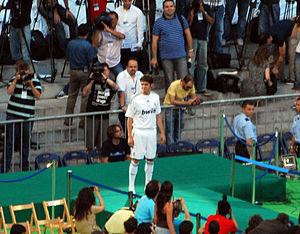
Ricardo Izecson dos Santos Leite, plus connu sous le pseudonyme de Kaká, né le 22 avril 1982 à Gama, District Fédéral, au Brésil, est un footballeur brésilien, qui évolue au poste de milieu offensif du début des années 2000 à la fin des années 2010.